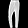
Label: Trouser